Amityville, New York

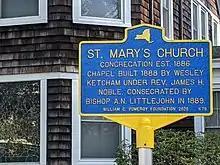
St. Mary's Church historic marker

The place name is strictly speaking an incidental name, marking an amicable agreement on the choice of a place name. The village was formally incorporated on March 3, 1894. In the early 1900s, Amityville was a popular tourist destination with large hotels on the bay and large homes. Annie Oakley was said to be a frequent guest of vaudevillian Fred Stone. Will Rogers had a home across Clocks Boulevard from Stone. World-famous classical composer and pianist Benjamin Britten resided in the village during World War II. Gangster Al Capone also had a house in the community. Congregants began holding meeting for St. Mary's Church in 1886, building a Chapel in 1888 by Wesley Ketcham under Rev. James H Noble and the church was consecrated in 1889, pre-dating the town incorporation.